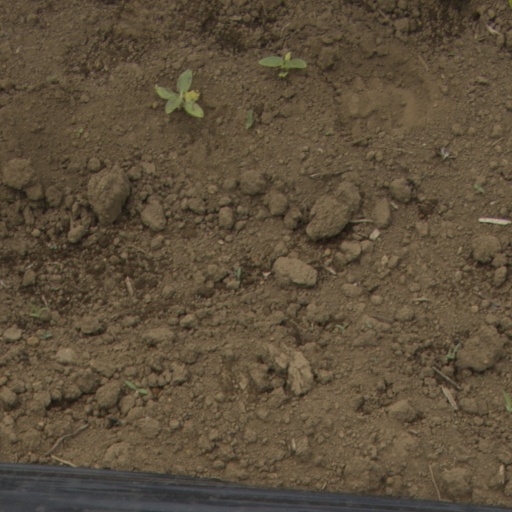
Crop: Jerusalem artichoke